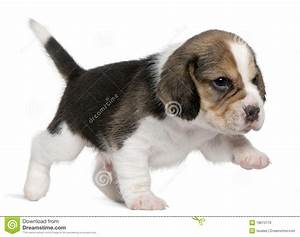
Label: dog